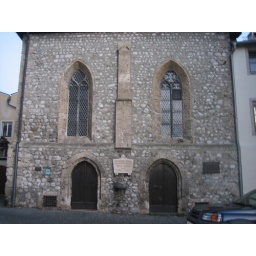
A building in stone with two low, arched doorways and two large arched windows with stone moulding.